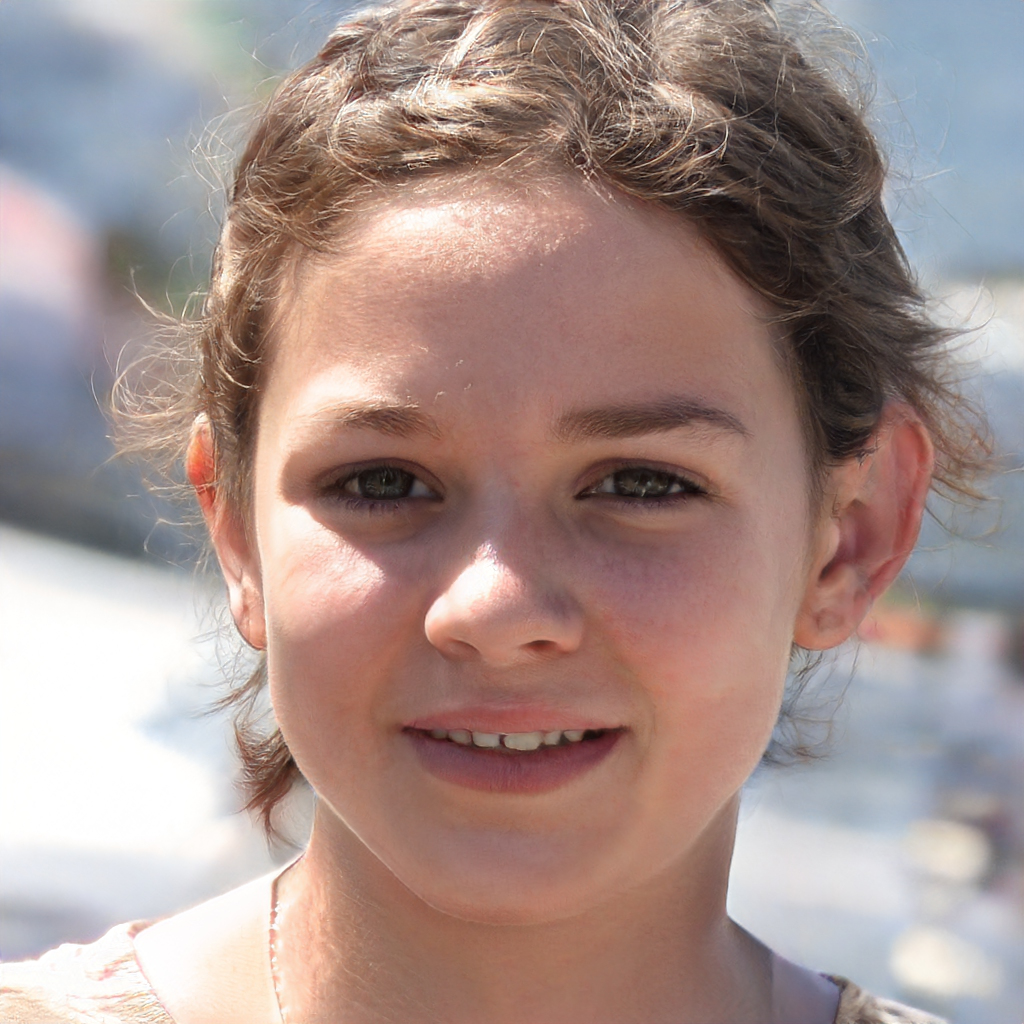
Portrait style: Real Portrait